Facundo Chapur

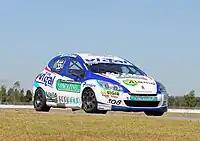
Facundo Chapur in Turismo Nacional in 2013

Facundo Chapur (Córdoba; December 2, 1993) is an Argentine motor racing driver.